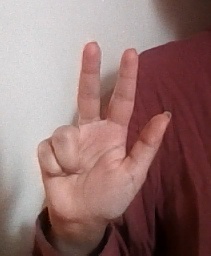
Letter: al